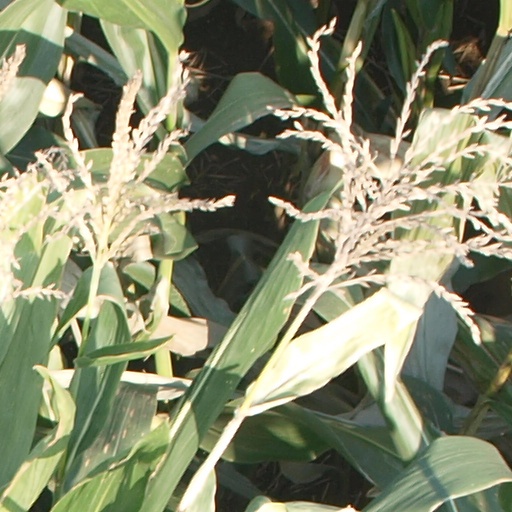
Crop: maize; corn